John Deere Model G

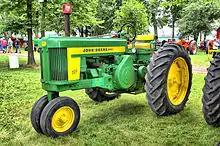
John Deere 720

In 1956, the 70 was replaced by the John Deere 720 with freshened up styling. The 720 was the largest two-cylinder tractor to be offered by Deere and the most powerful row-crop tractor of the time. The 720's gasoline engine developed .